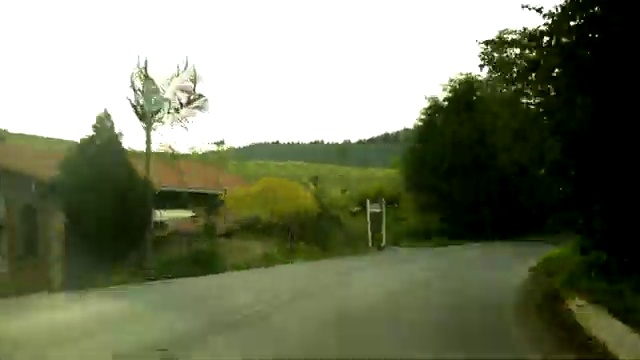
Fire: no
Smoke: no